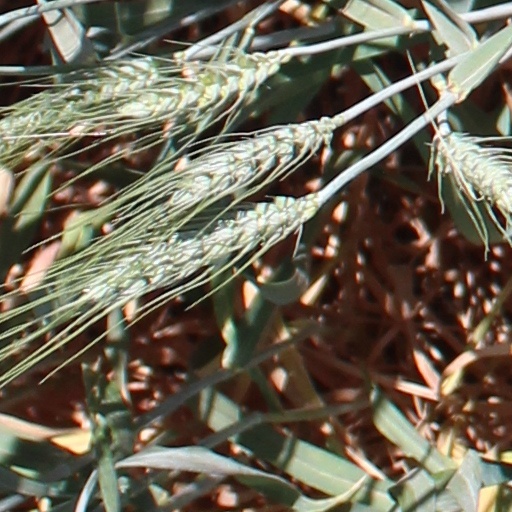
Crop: wheat